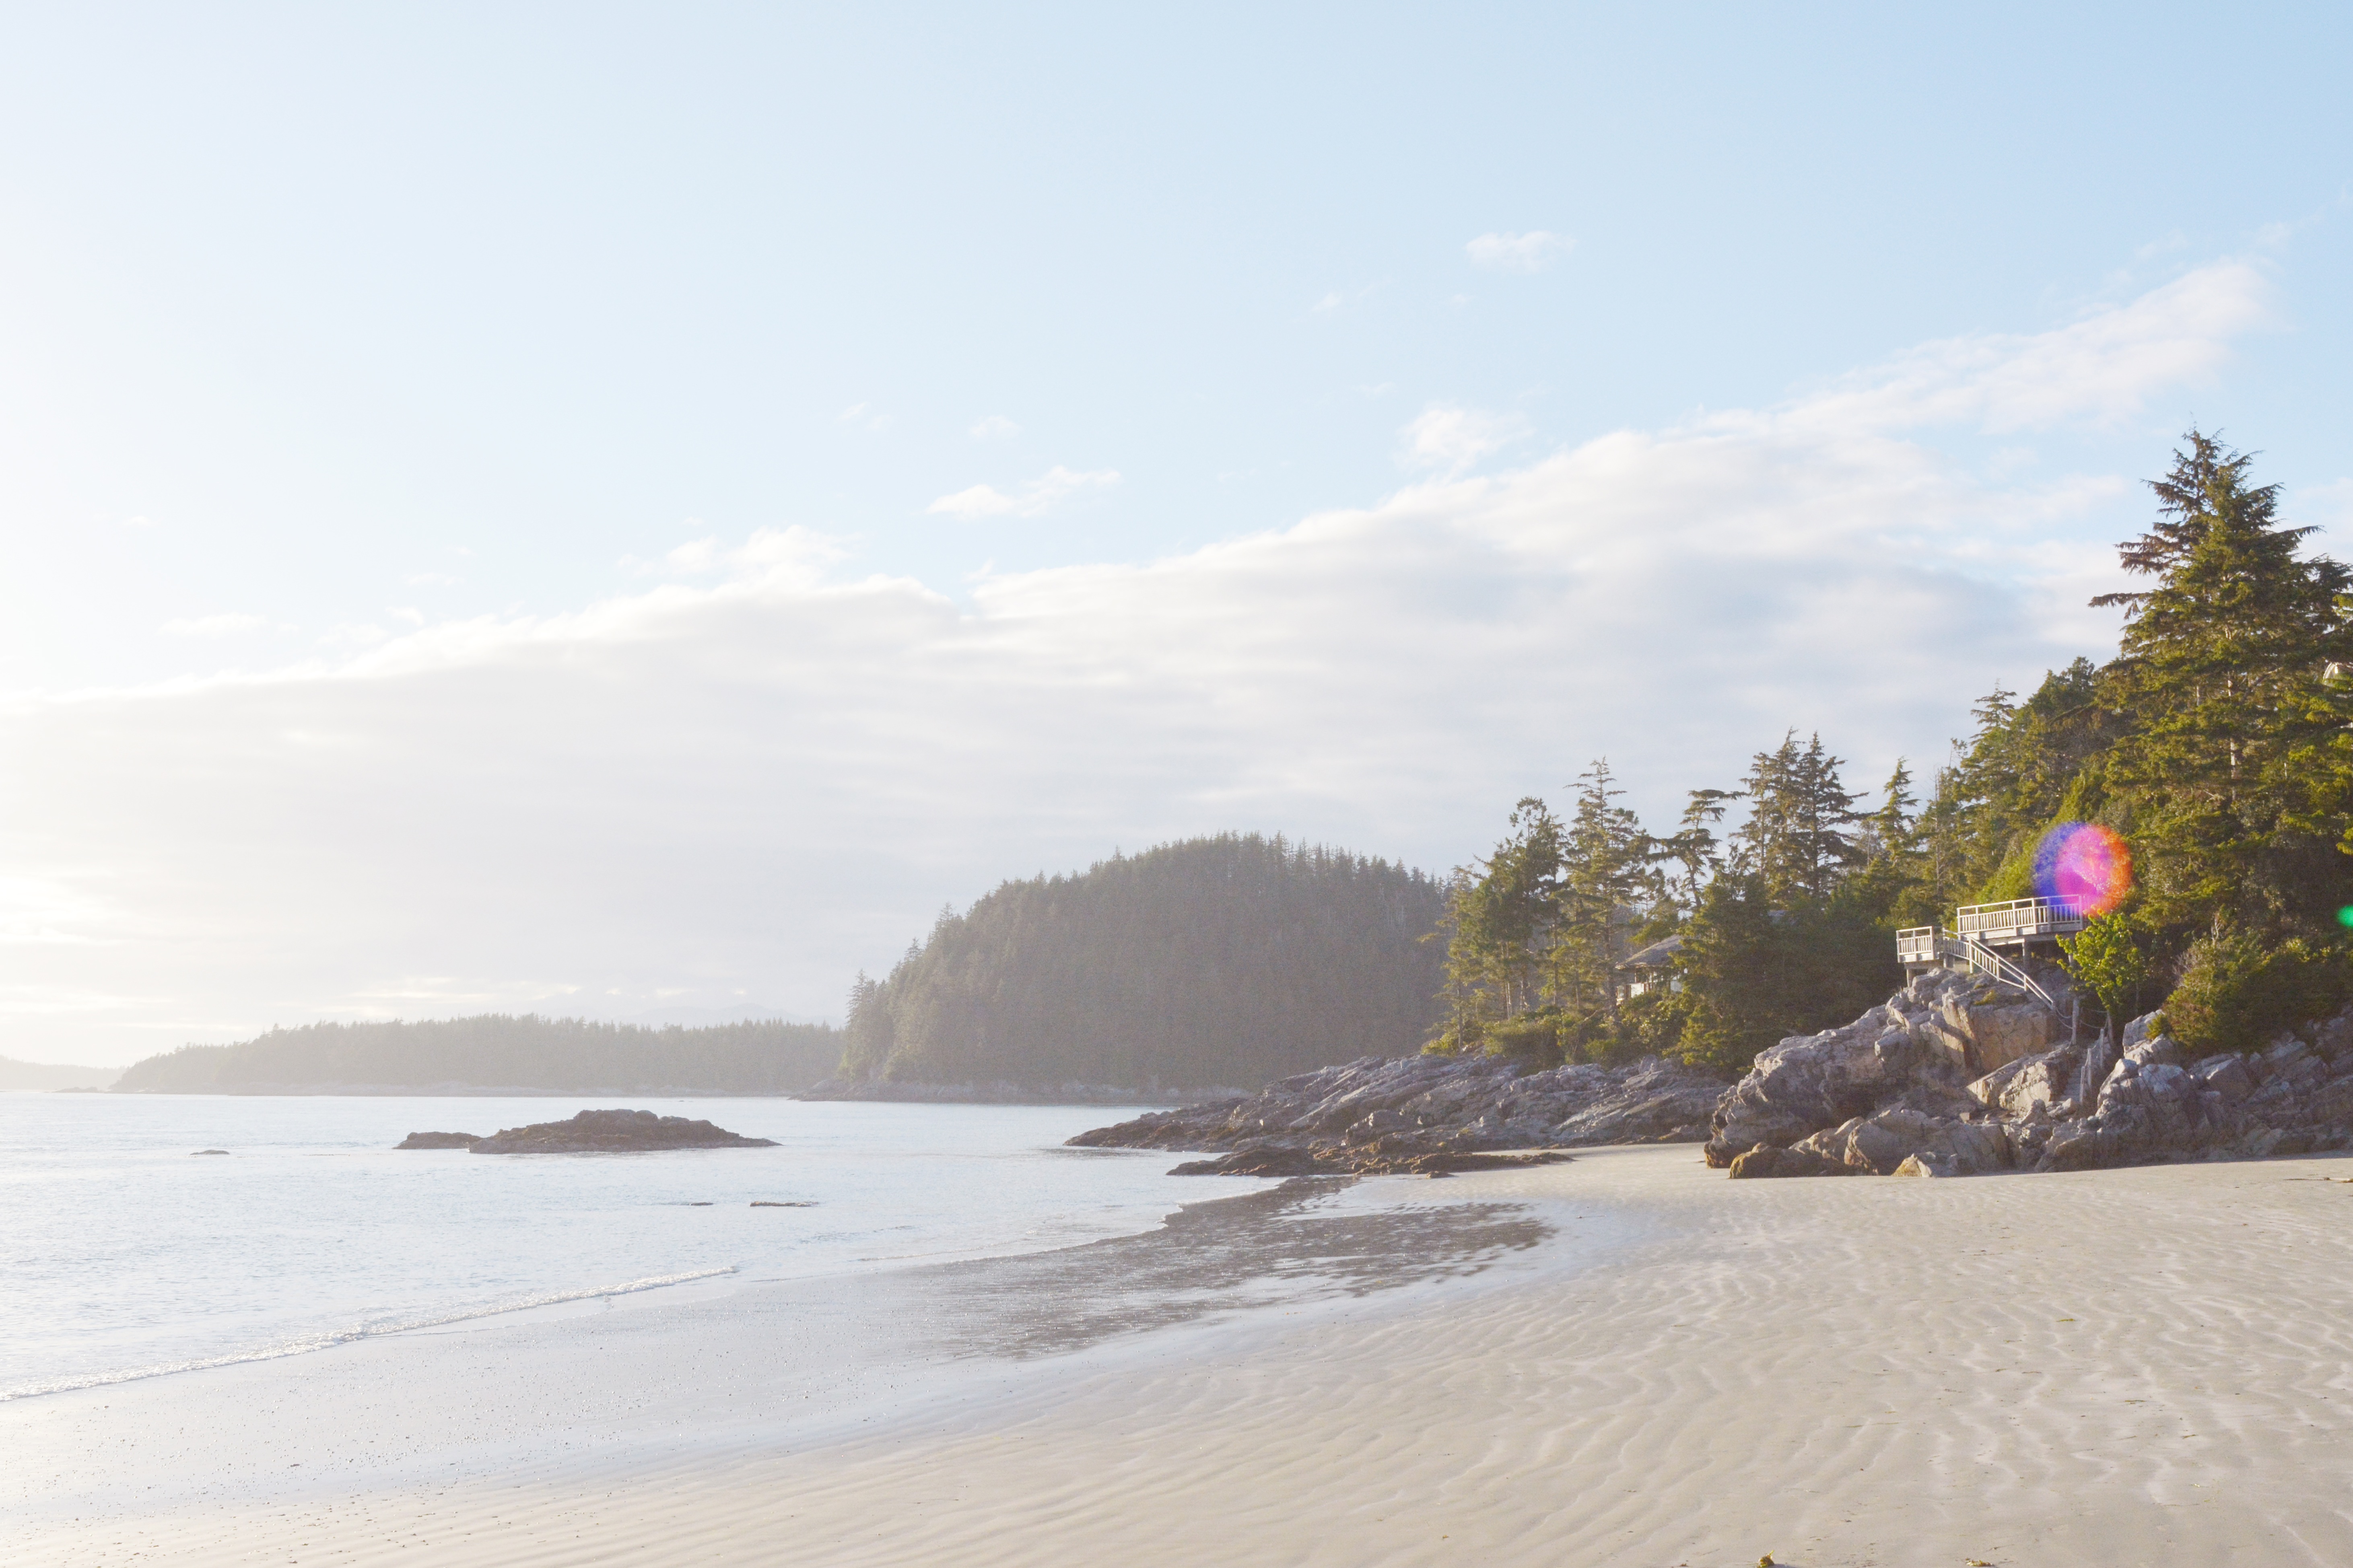
beach, sea, coast, sand, ocean, shore, wave, vacation, bay, body of water